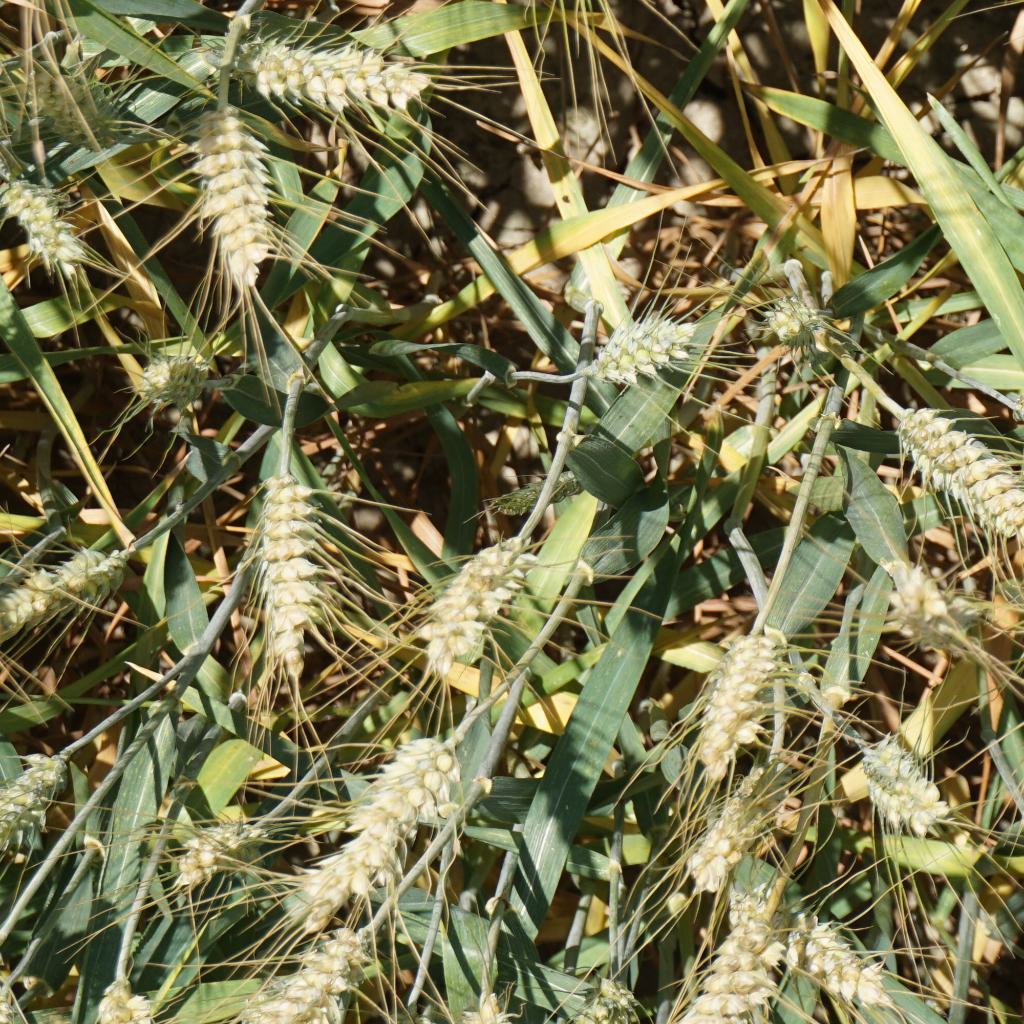
Country: France
Location: Gréoux
Wheat development stage: Filling - Ripening